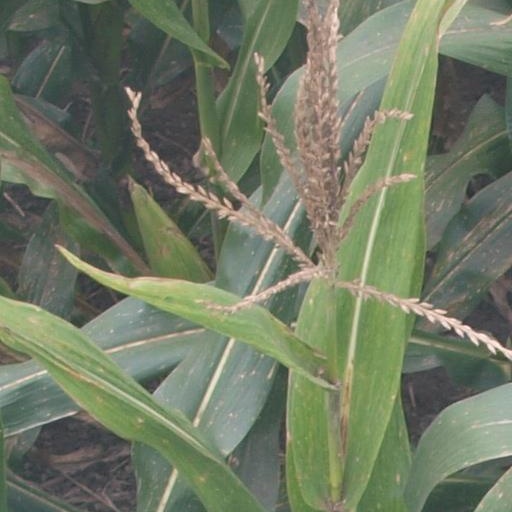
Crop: maize; corn